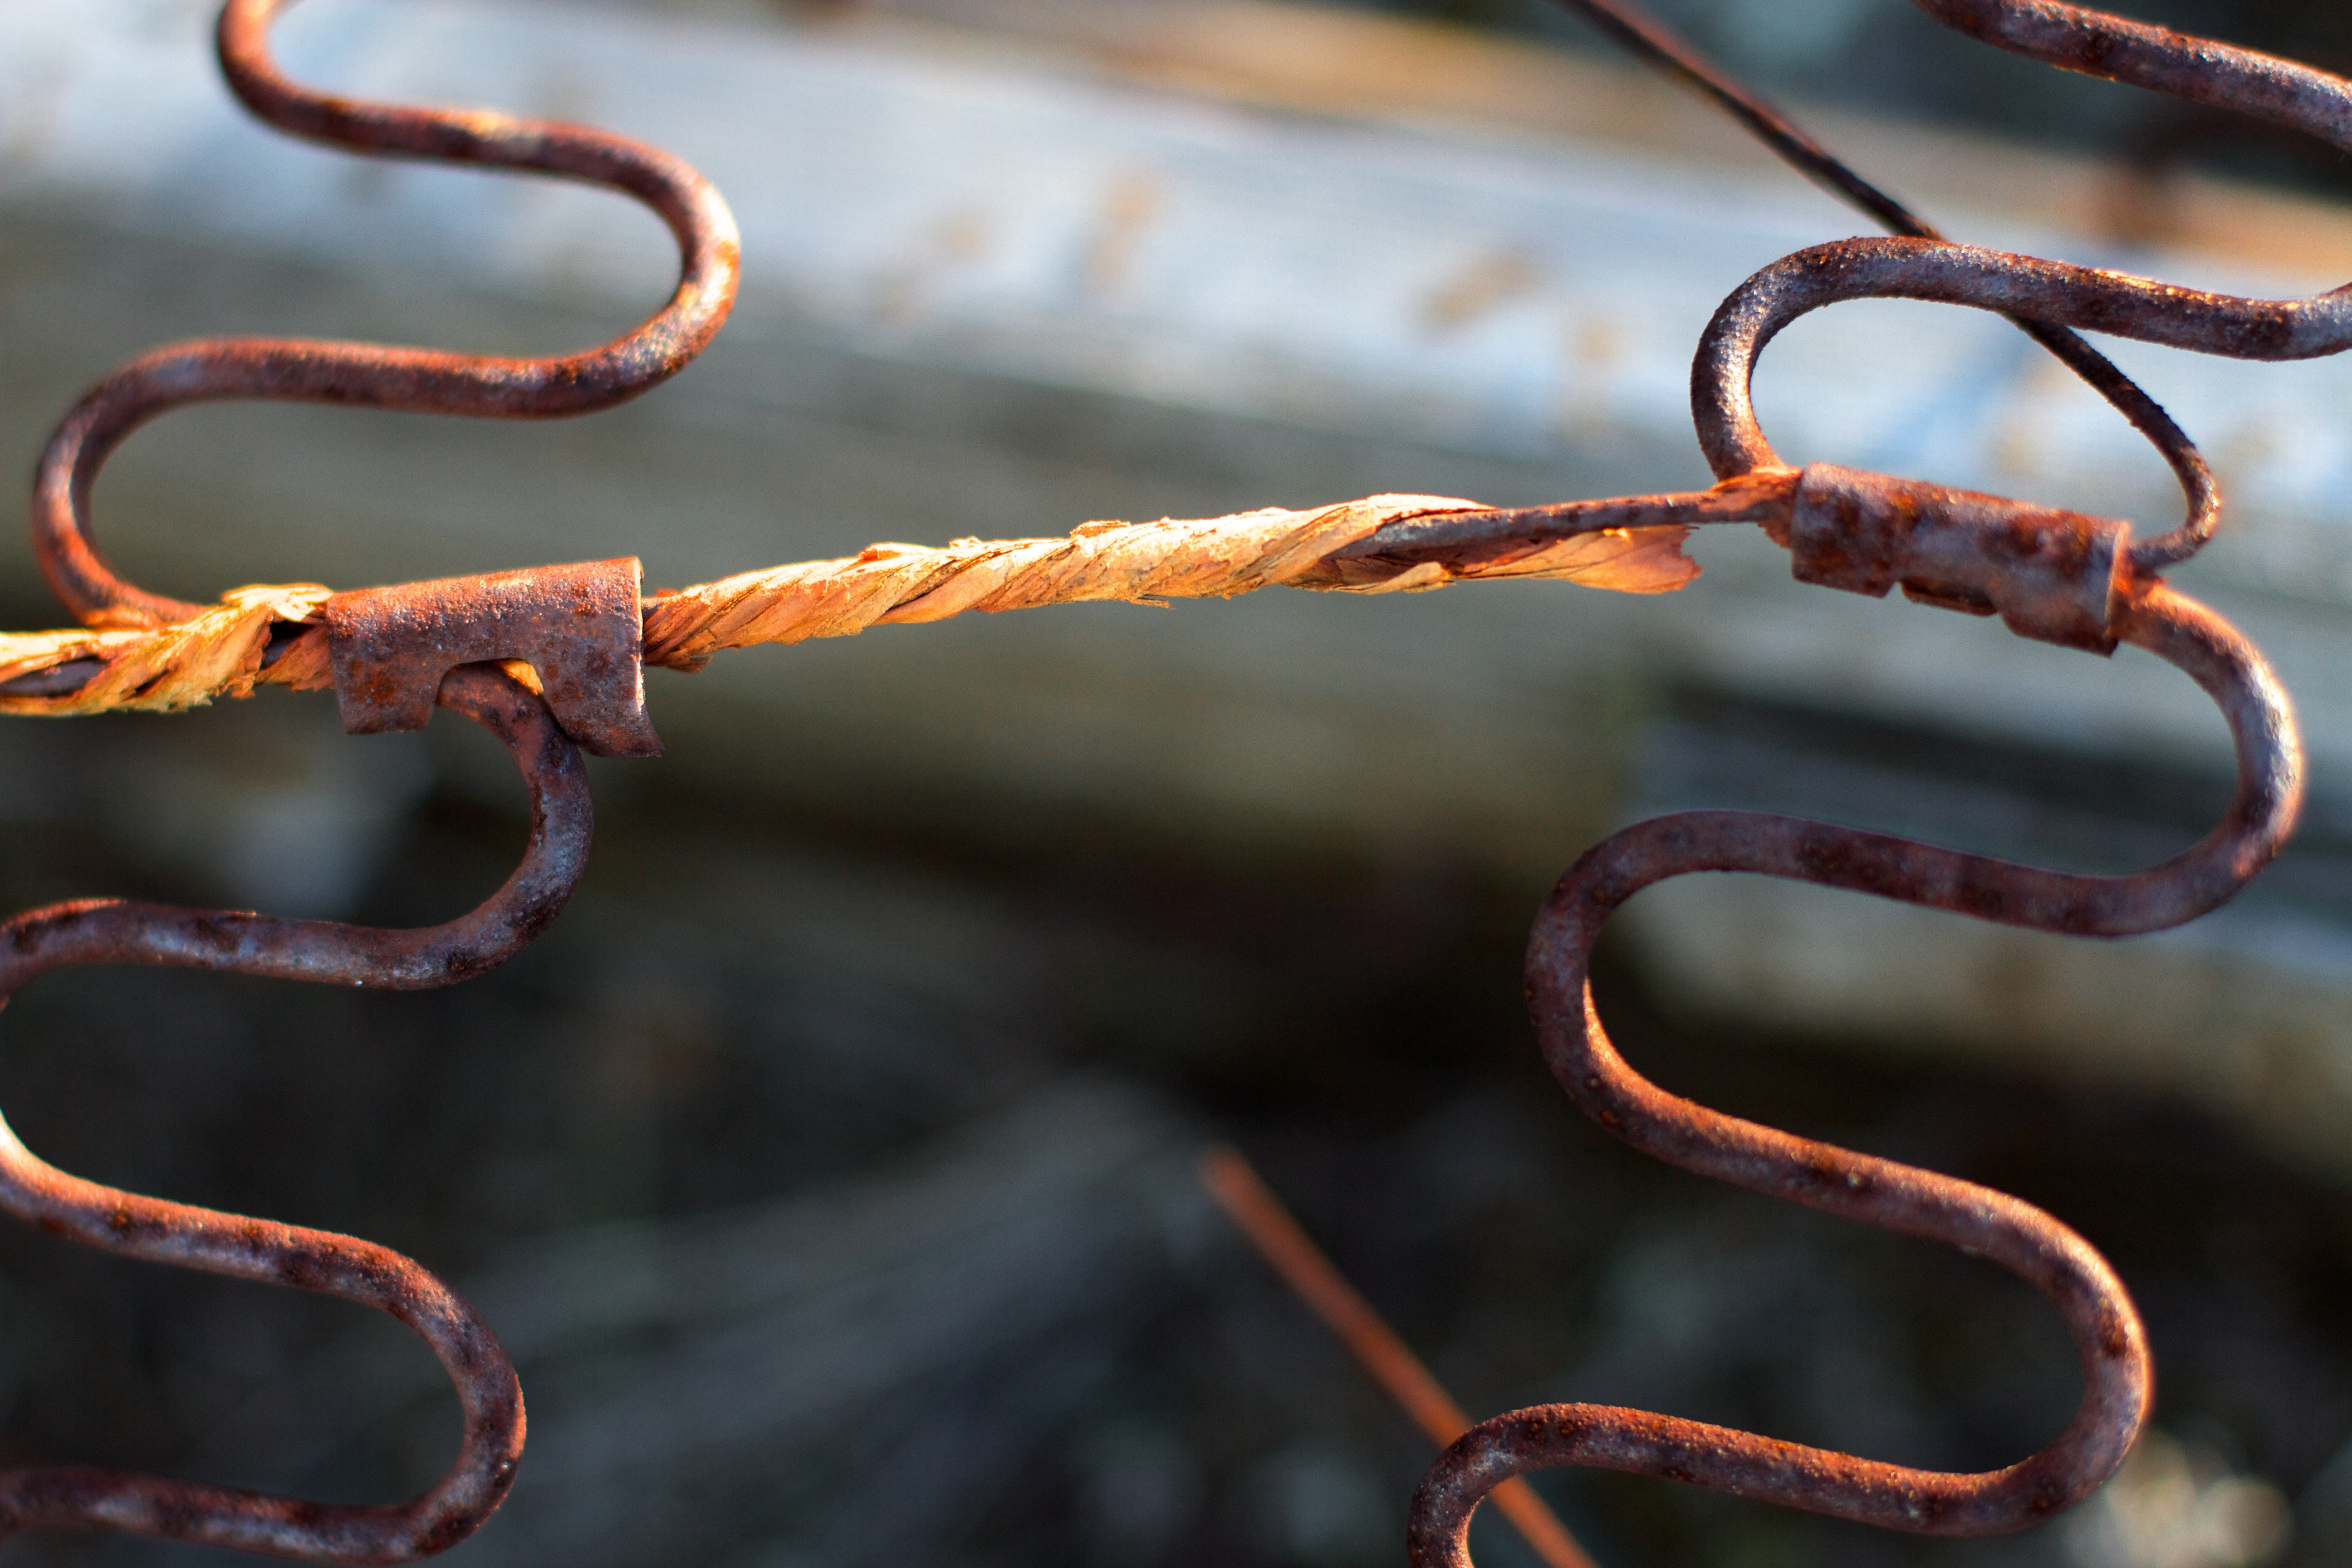
branch, plant, photography, leaf, flower, red, produce, soil, twig, close up, 2015365, macro photography, plant stem